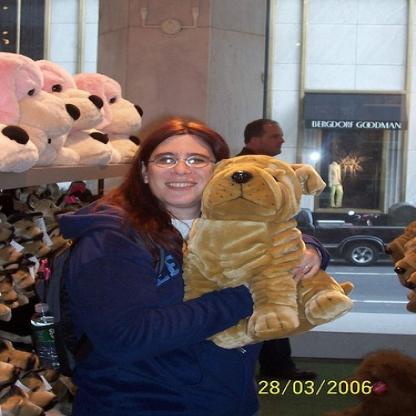
Scene: Indoor